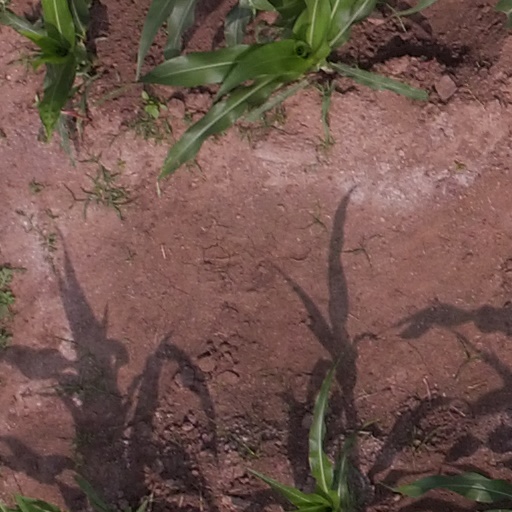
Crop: maize; corn